Mark Ciavarella

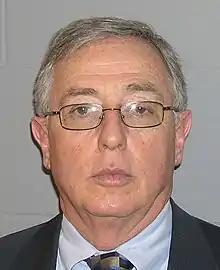
Mugshot of Ciavarella

Mark Arthur Ciavarella Jr. (born March 3, 1950) is an American convicted felon and former President Judge of the Luzerne County Court of Common Pleas in Wilkes-Barre, Pennsylvania, who was involved, along with fellow judge Michael Conahan, in the "kids for cash" scandal in 2008, for which he was sentenced to 28 years in federal prison in 2011.